Special Higher Police

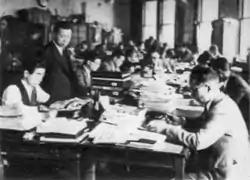
The censorship section of the Special Higher Police bureau of the Tokyo Metropolitan PD

The , often abbreviated ', was, from 1911 to 1945, a Japanese policing organization, established within the Home Ministry for the purpose of carrying out civil law enforcement, control of political groups and ideologies deemed to threaten the public order of the Empire of Japan, counterintelligence, domestic criminal investigations, high policing, and public security. As the civilian counterpart to the military police forces of the "Kenpeitai" (army) and of the "Tokkeitai" (navy), the Tokkō's functions were counter espionage and criminal investigation. The Tokubetsu Kōtō Keisatsu was also known by various nicknames such as the ' and as the .